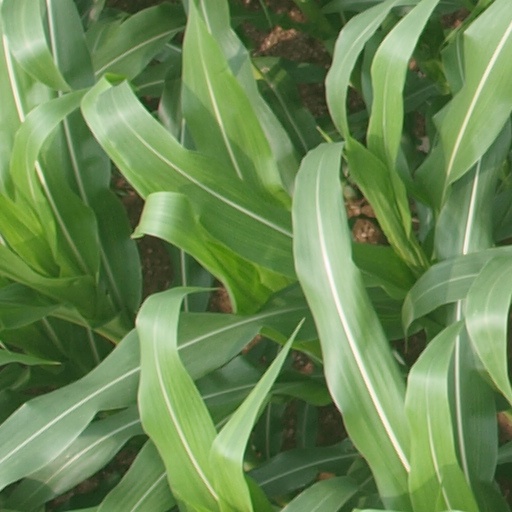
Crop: maize; corn